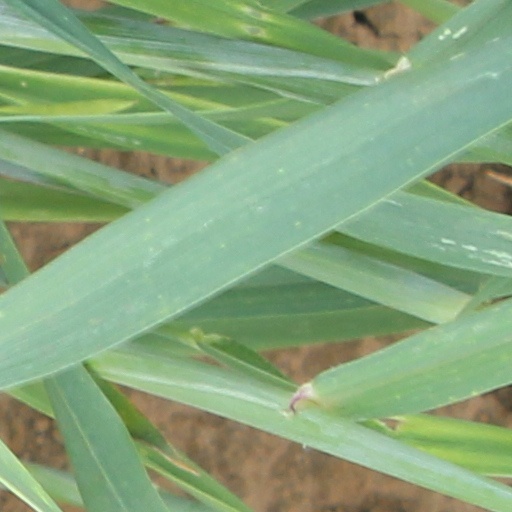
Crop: wheat